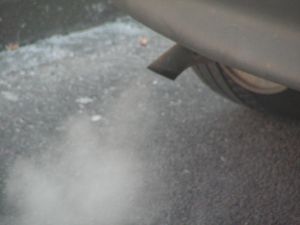
Udstødningsgas
Bil-udstødning
Udstødningsgas er gas som forekommer som et resultat af forbrændning af brændstof som benzin eller dieselolie. Den bliver sluppet ud i atmosfæren gennem udstødningsrør, piber eller skorstene.